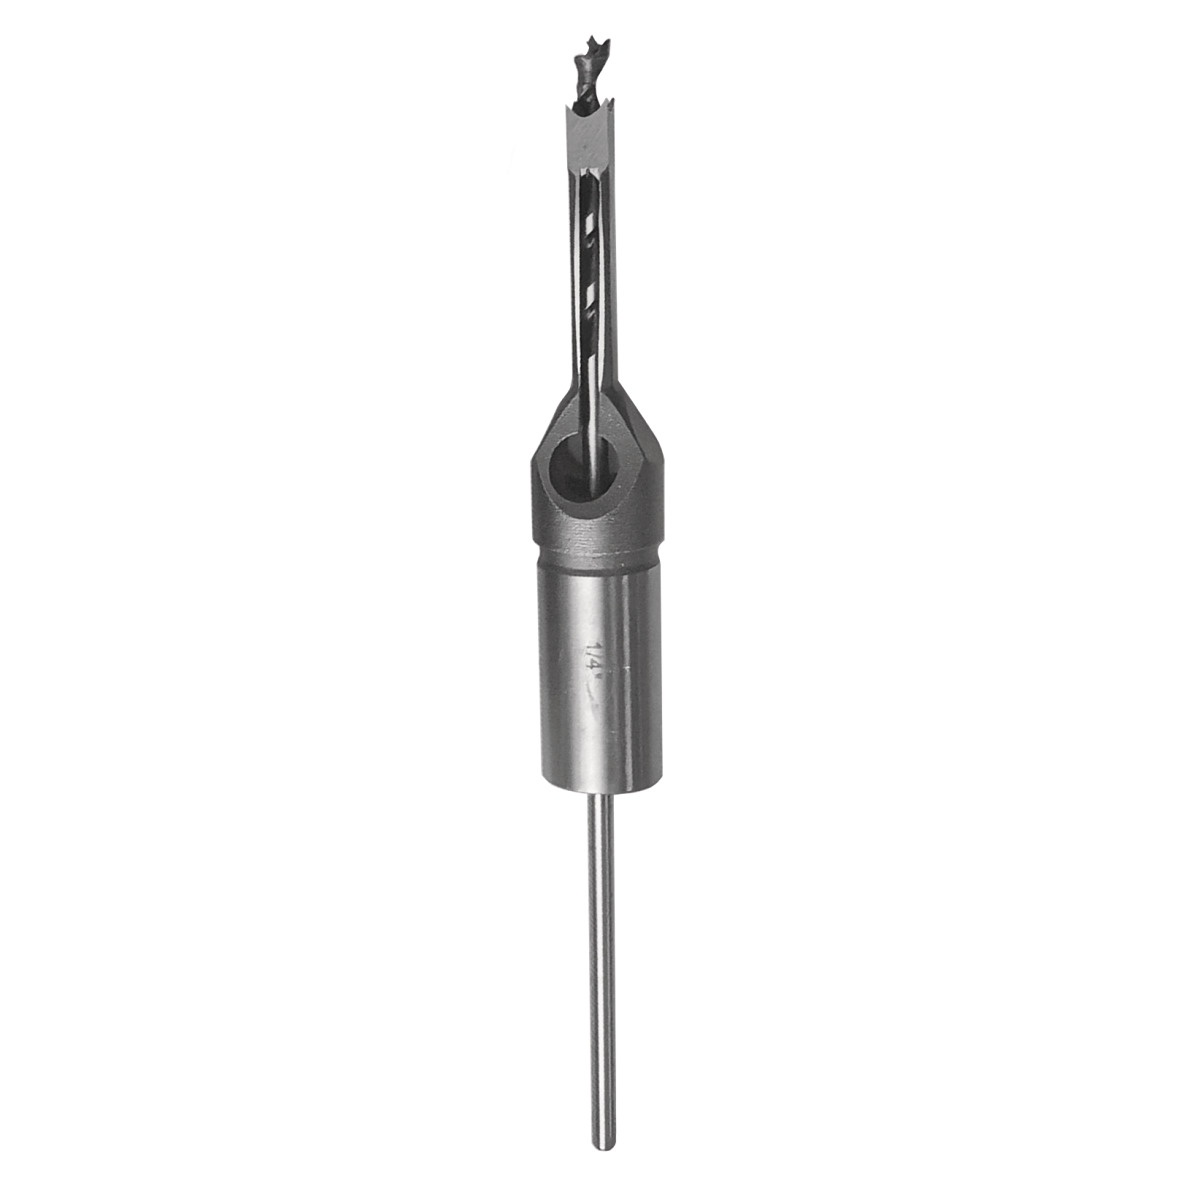
Hollow mortise chisel 6.35 mm (1/4")
Hollow mortise chisel 6. 35 mm (1/4"). .
Brand: Holzstar
Category: Hardware > Tool Accessories > Hammer Accessories > Hammer Heads